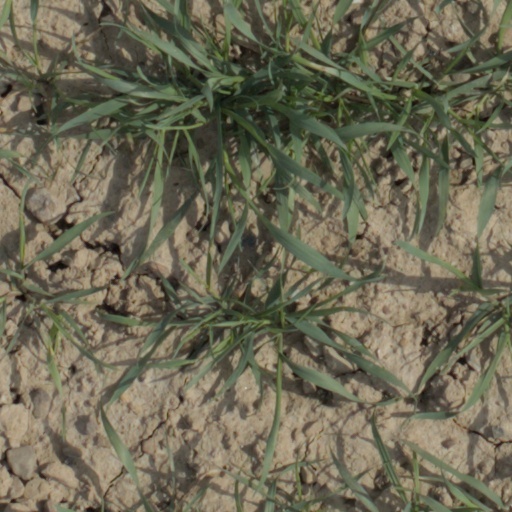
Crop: wheat